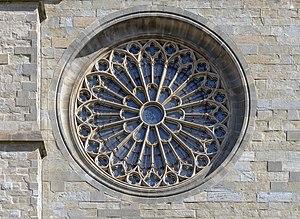
Une rosace est une figure symétrique, formée de courbes inscrites dans un cercle à partir d'un point ou bouton central, ayant plus ou moins la forme d'une rose ou d'une étoile stylisée et utilisée comme motif de décoration.
La cathédrale Saint-Michel de Carcassonne, ancienne église paroissiale située dans un faubourg de la cité de Carcassonne, la bastide Saint-Louis, est un édifice de style gothique méridional.